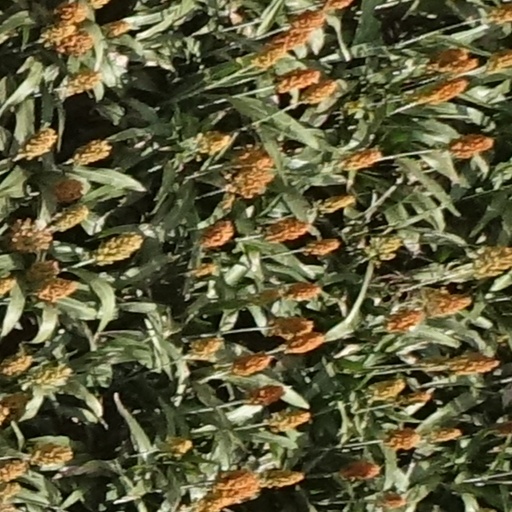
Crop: sorghum